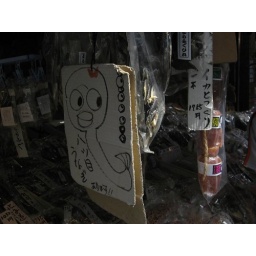
The most famous fish market in Japan